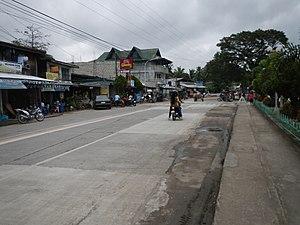
Lamut est une municipalité de la province d'Ifugao, aux Philippines.